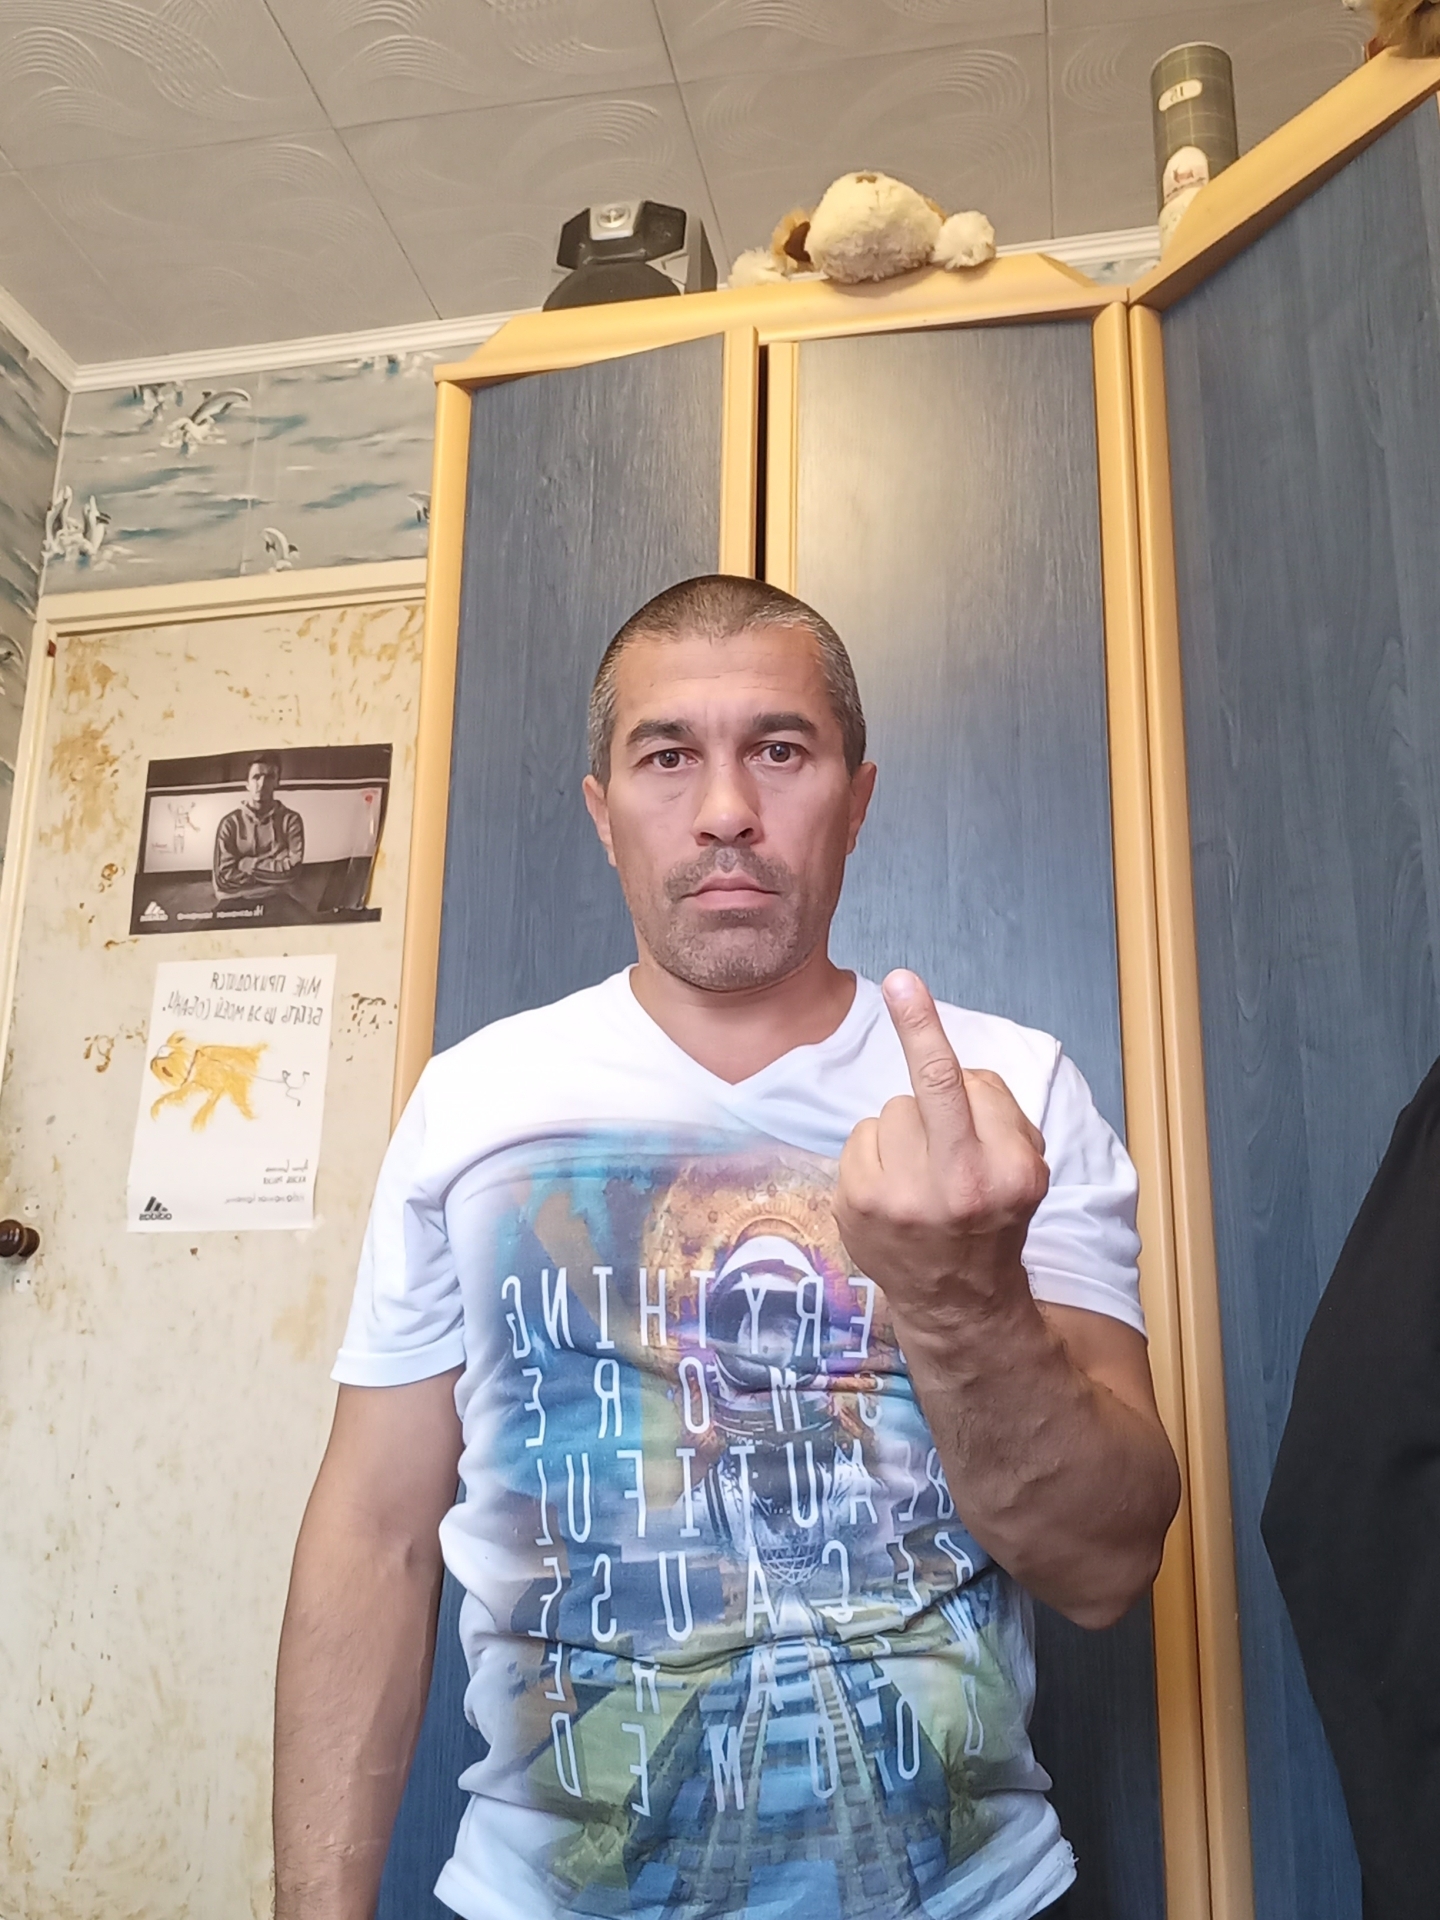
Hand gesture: middle_finger